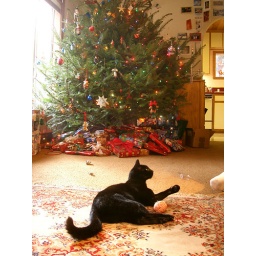
Trouble the cat plays with dad's walking brain on Christmas morning. (Yes, we have strange stocking-stuffers in our house).